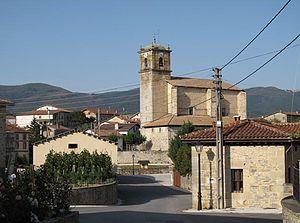
Narbaiza est une commune ou une contrée appartenant à la municipalité de San Millán dans la province d'Alava, située dans la Communauté autonome basque en Espagne.